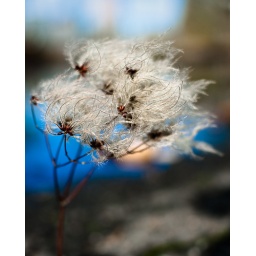
Dreamscape: the tree by the lake